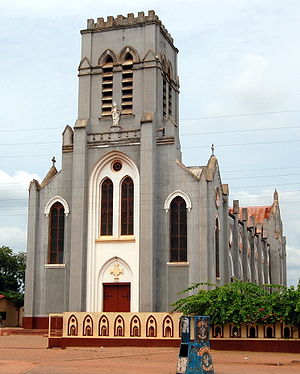
Ouidah
Ouidah er en by i det sydlige Benin, beliggende på Atlanterhavskysten vest for hovedstaden Porto-Novo. Byen har indbyggere og har en historie, der går tilbage til 1600-tallet, hvor portugiserne koloniserede området. Byen var tidligere udgangspunkt for en omfattende slavehandel.